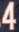
Number: 4